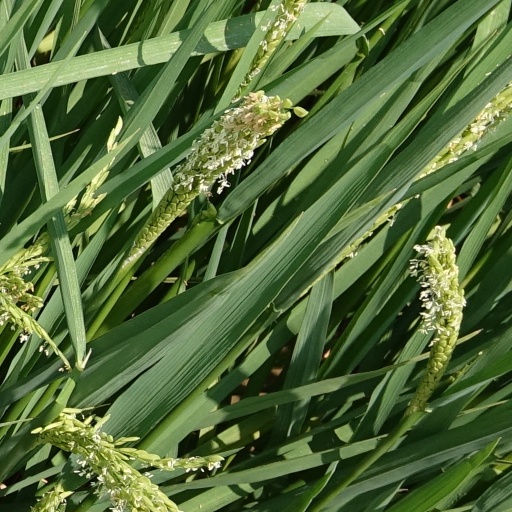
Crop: rice